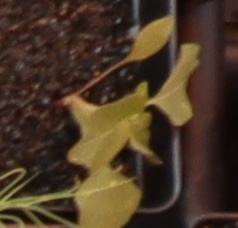
Label: Redroot Pigweed